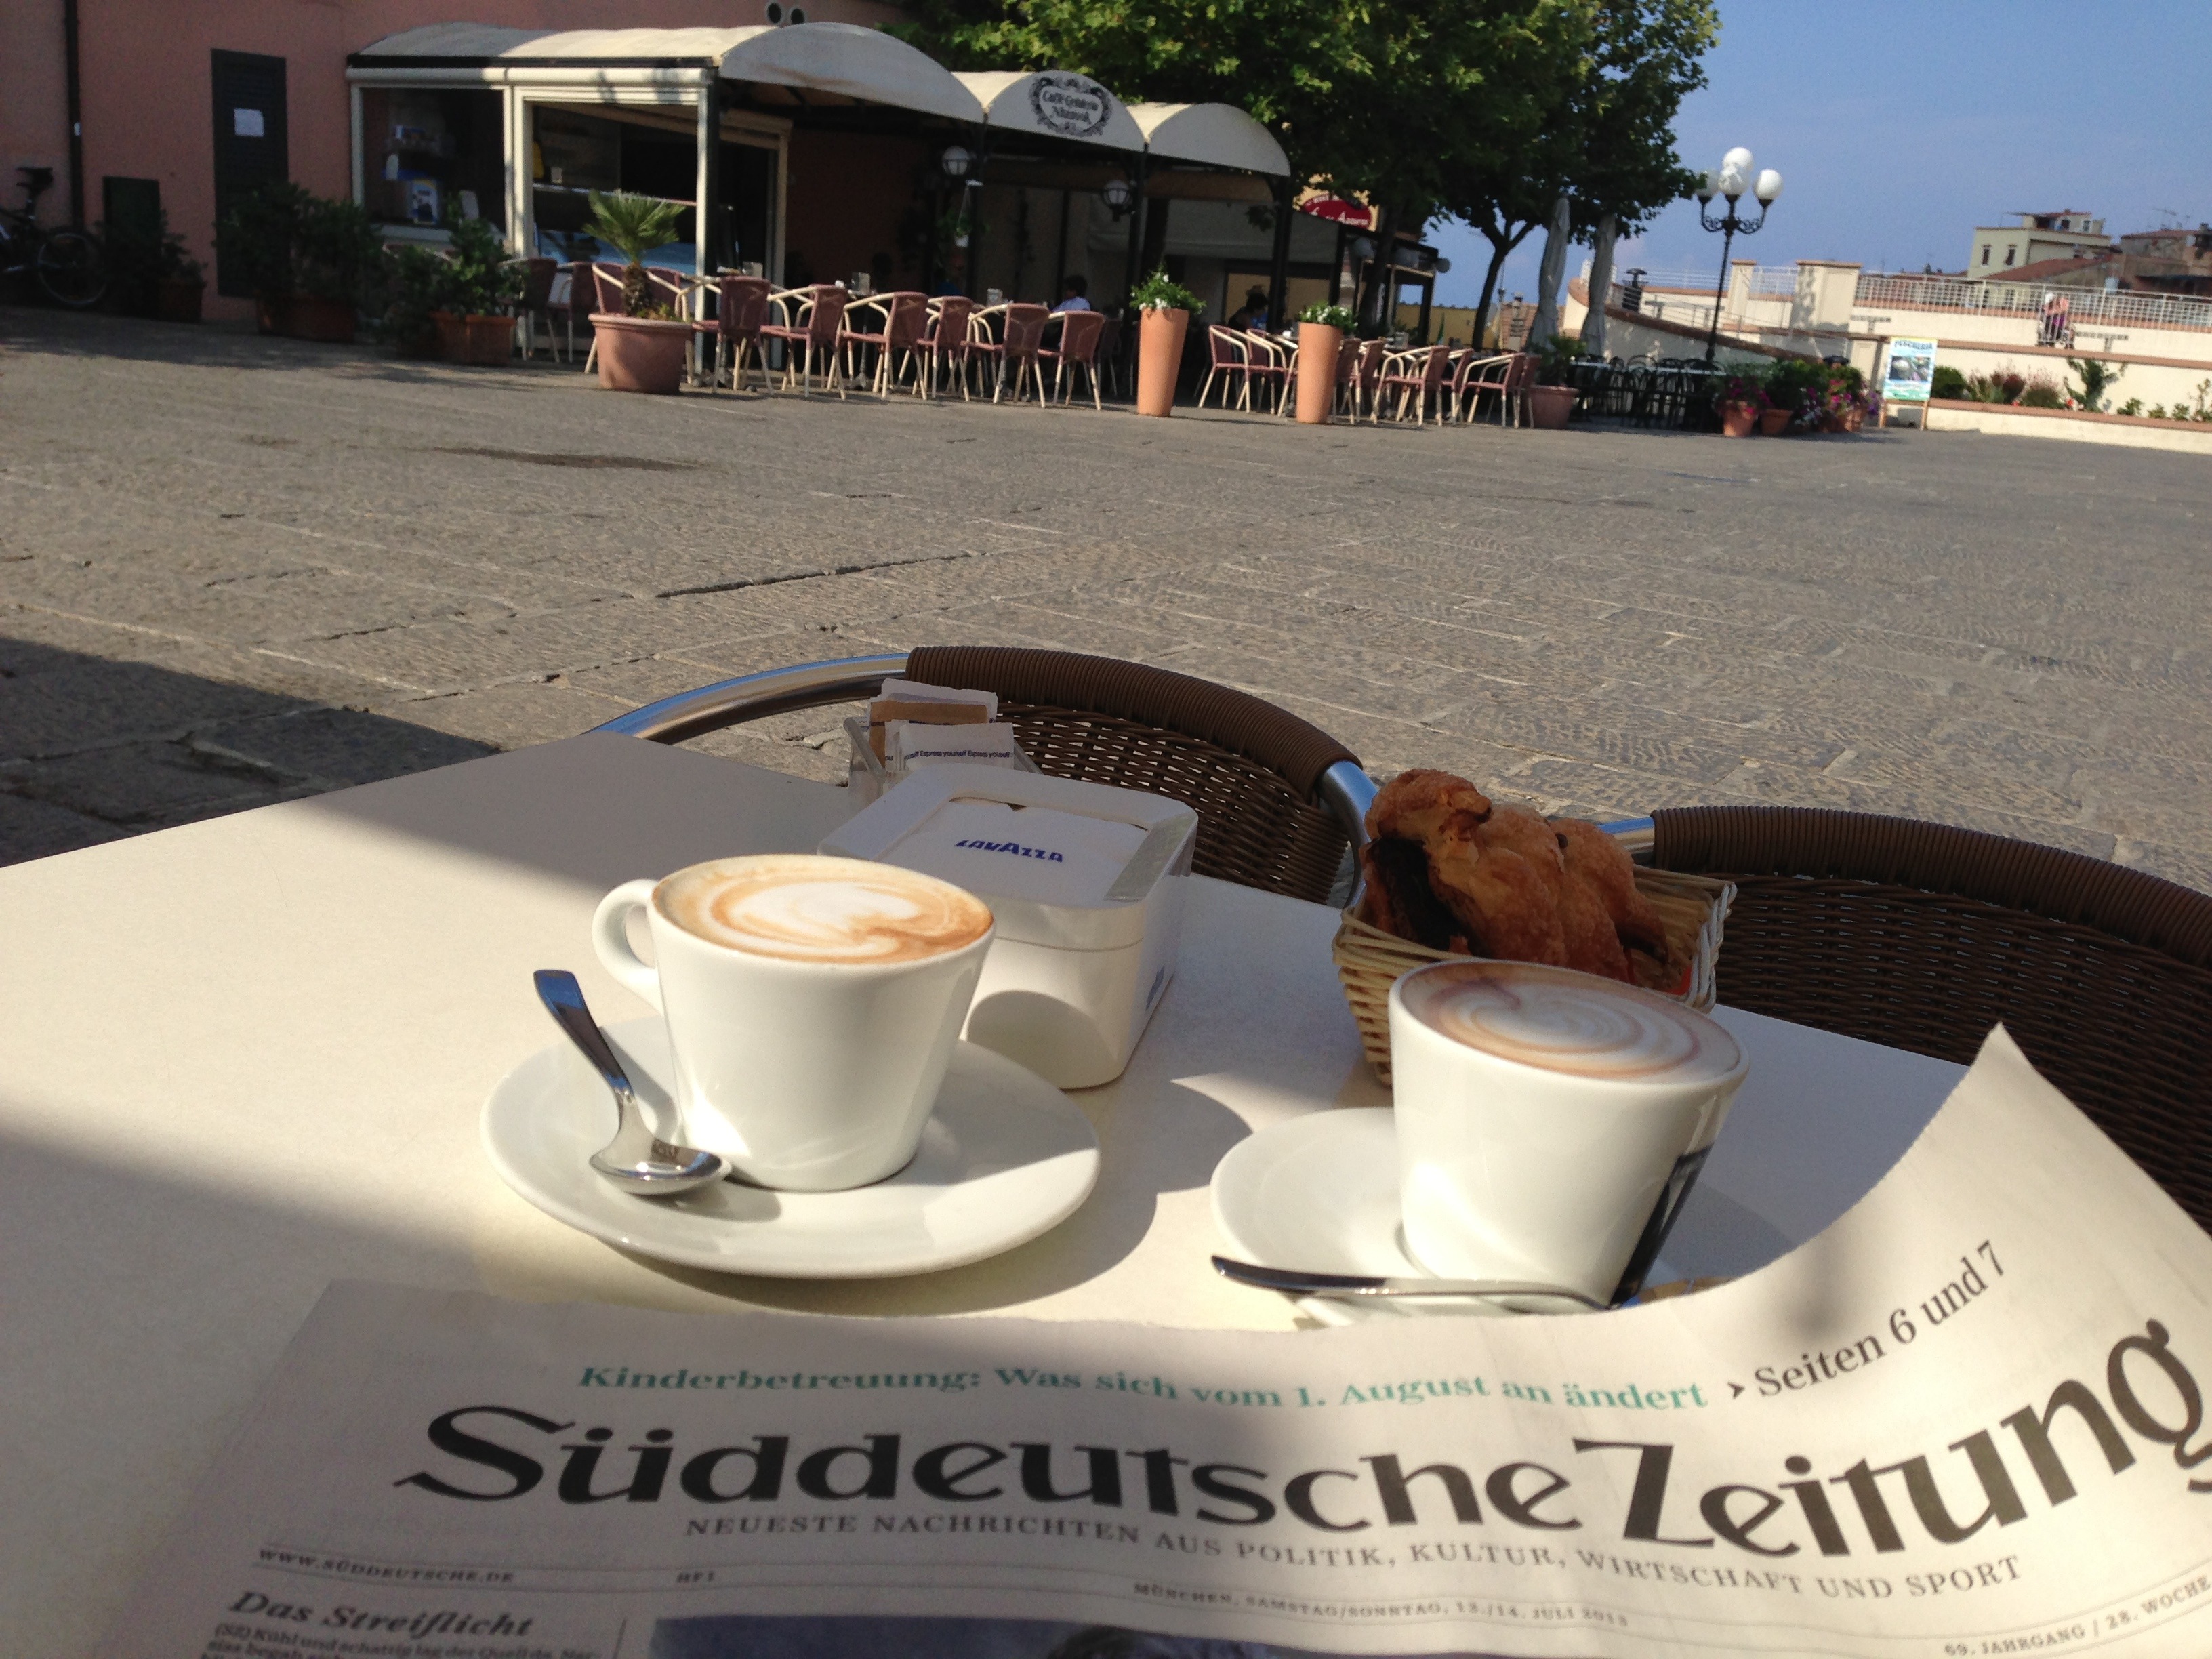
cafe, coffee, restaurant, newspaper, cappuccino, drink, breakfast, piazza, elba, s ddeutsche zeitung, capo liveri